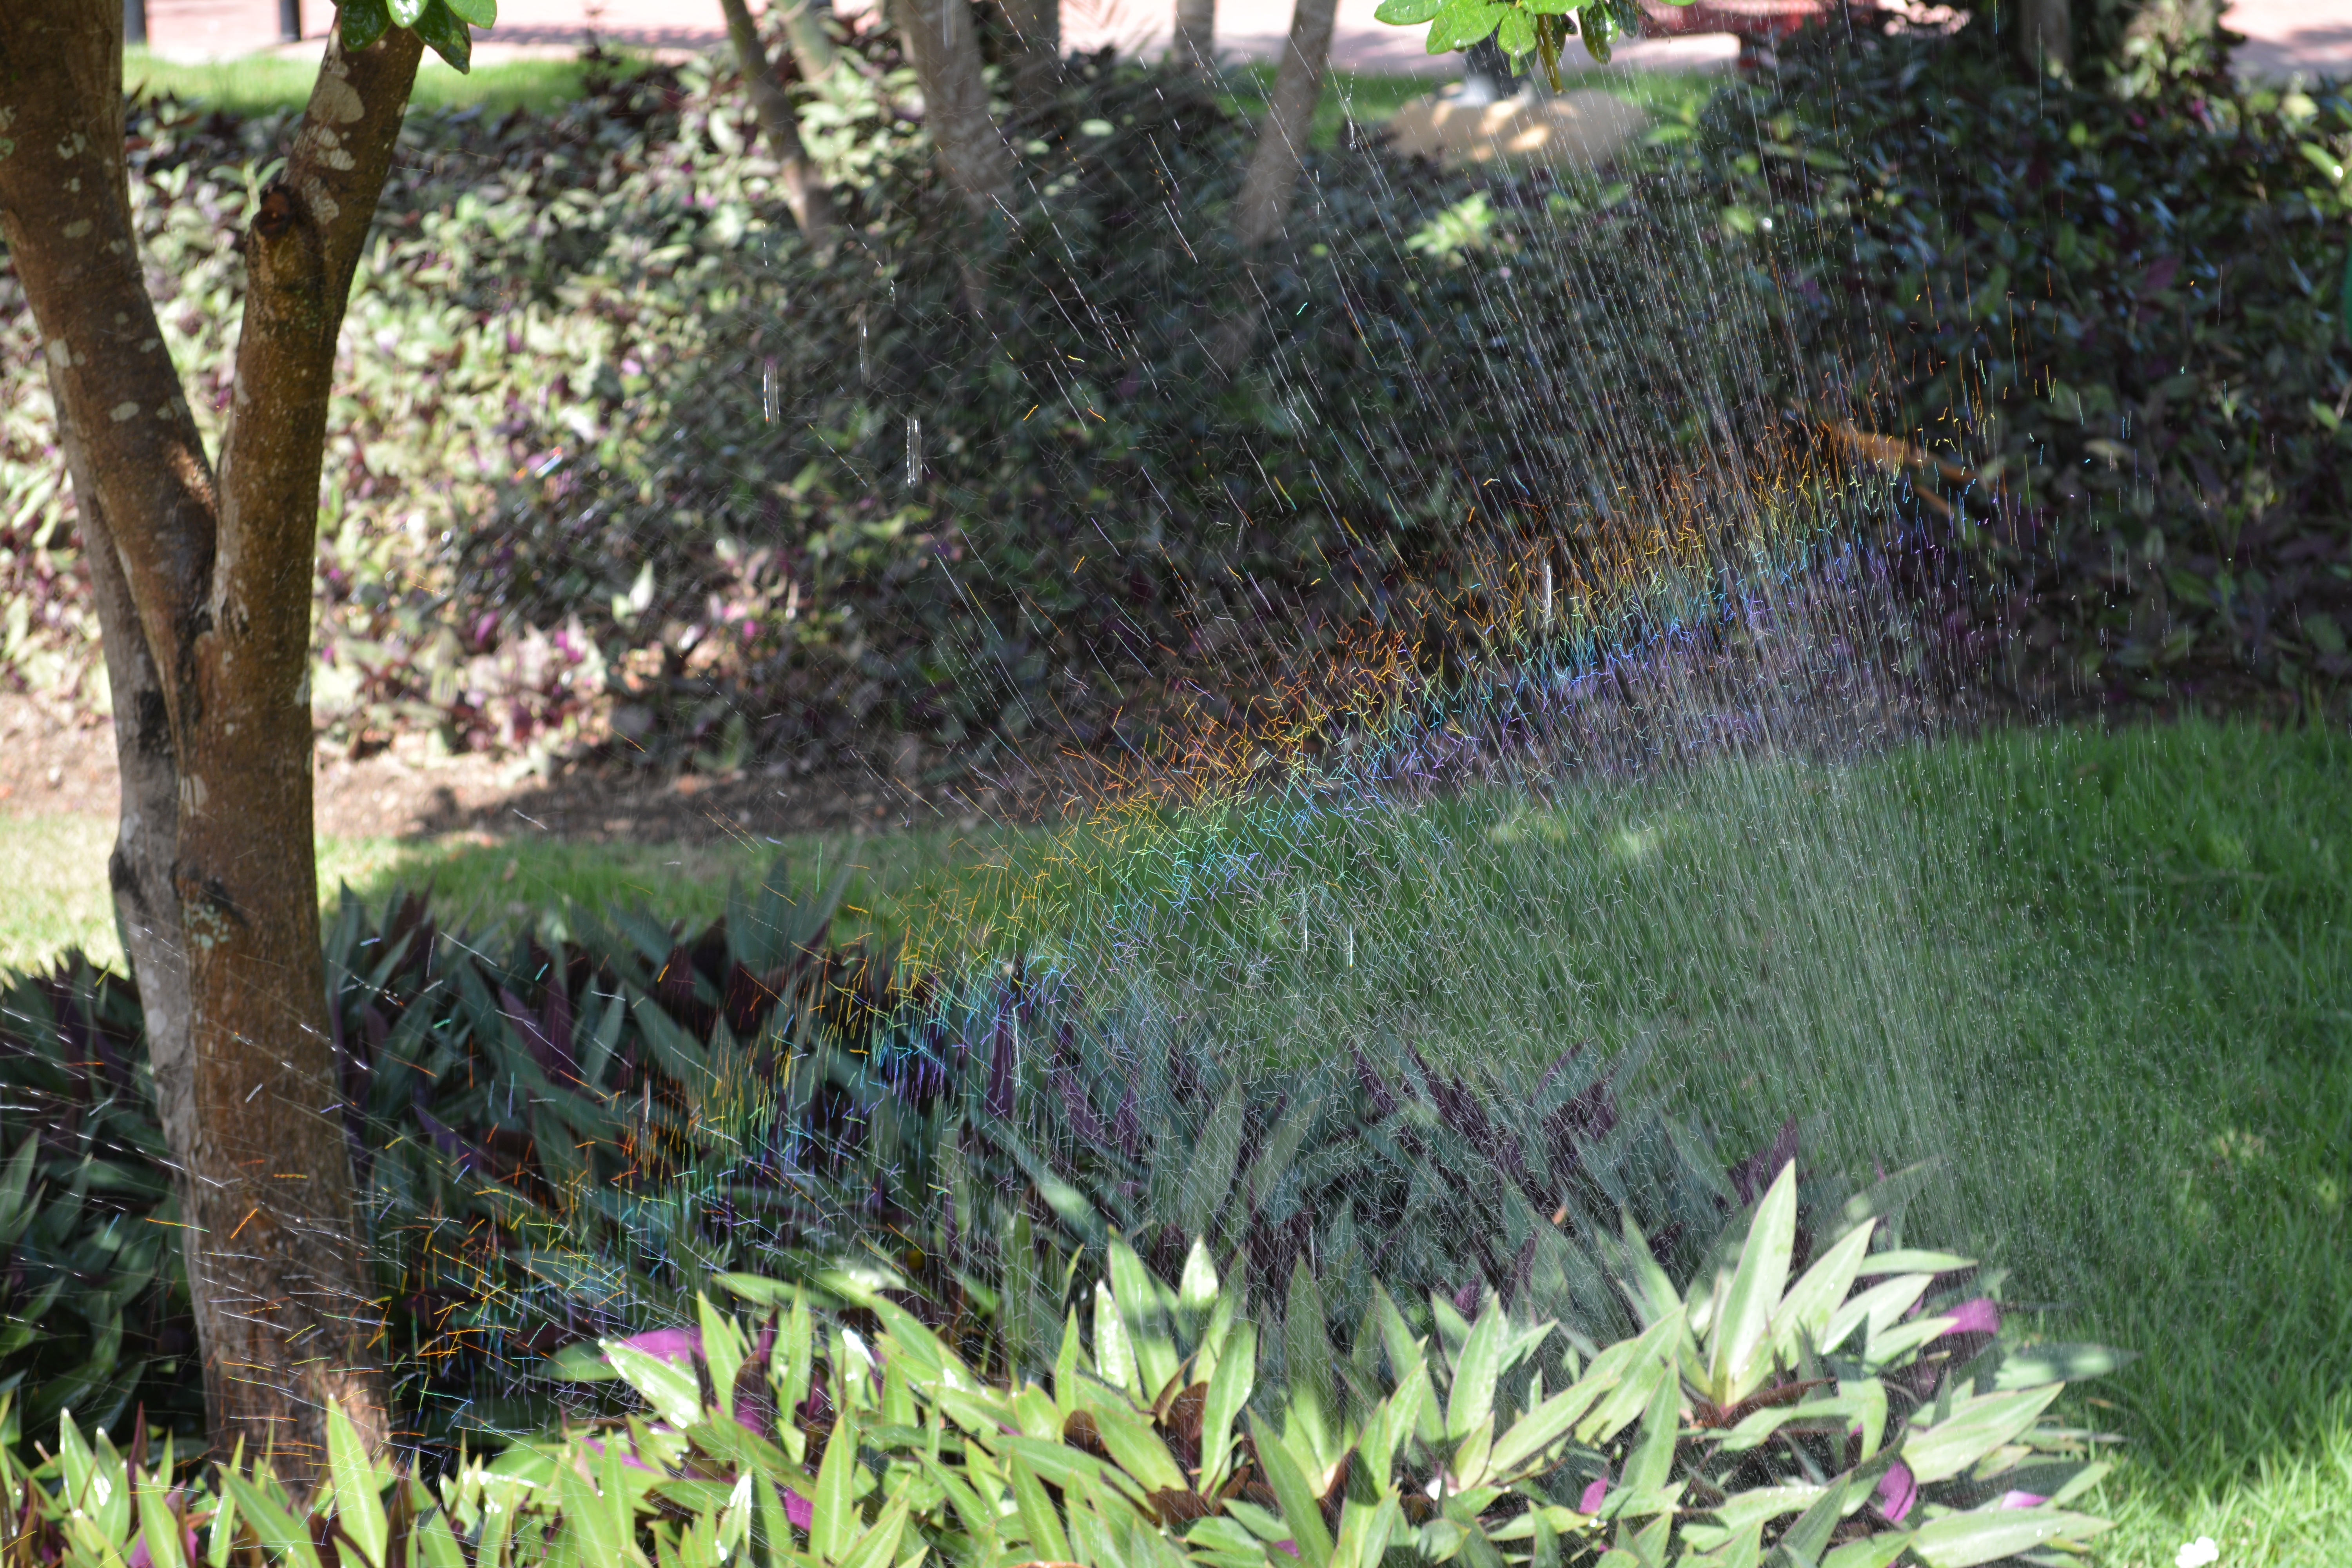
tree, water, nature, grass, plant, lawn, flower, pond, backyard, botany, garden, rainbow, shrub, yard, ecosystem, grass family, land plant